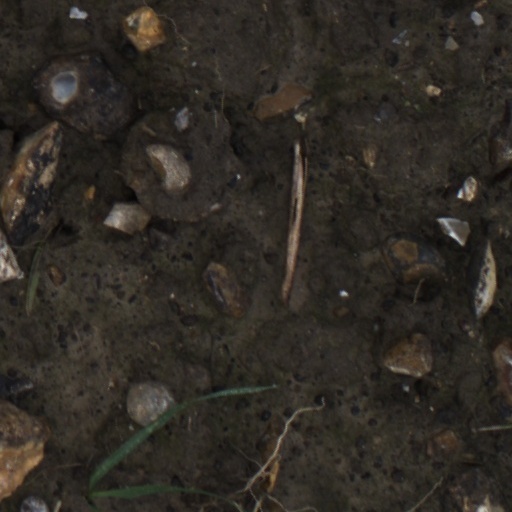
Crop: wheat